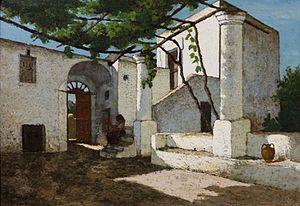
Félix Lionnet, né le 15 décembre 1832 à La Châtaigneraie en Vendée et mort le 11 novembre 1896 à La Châtaigneraie, est un artiste-peintre.